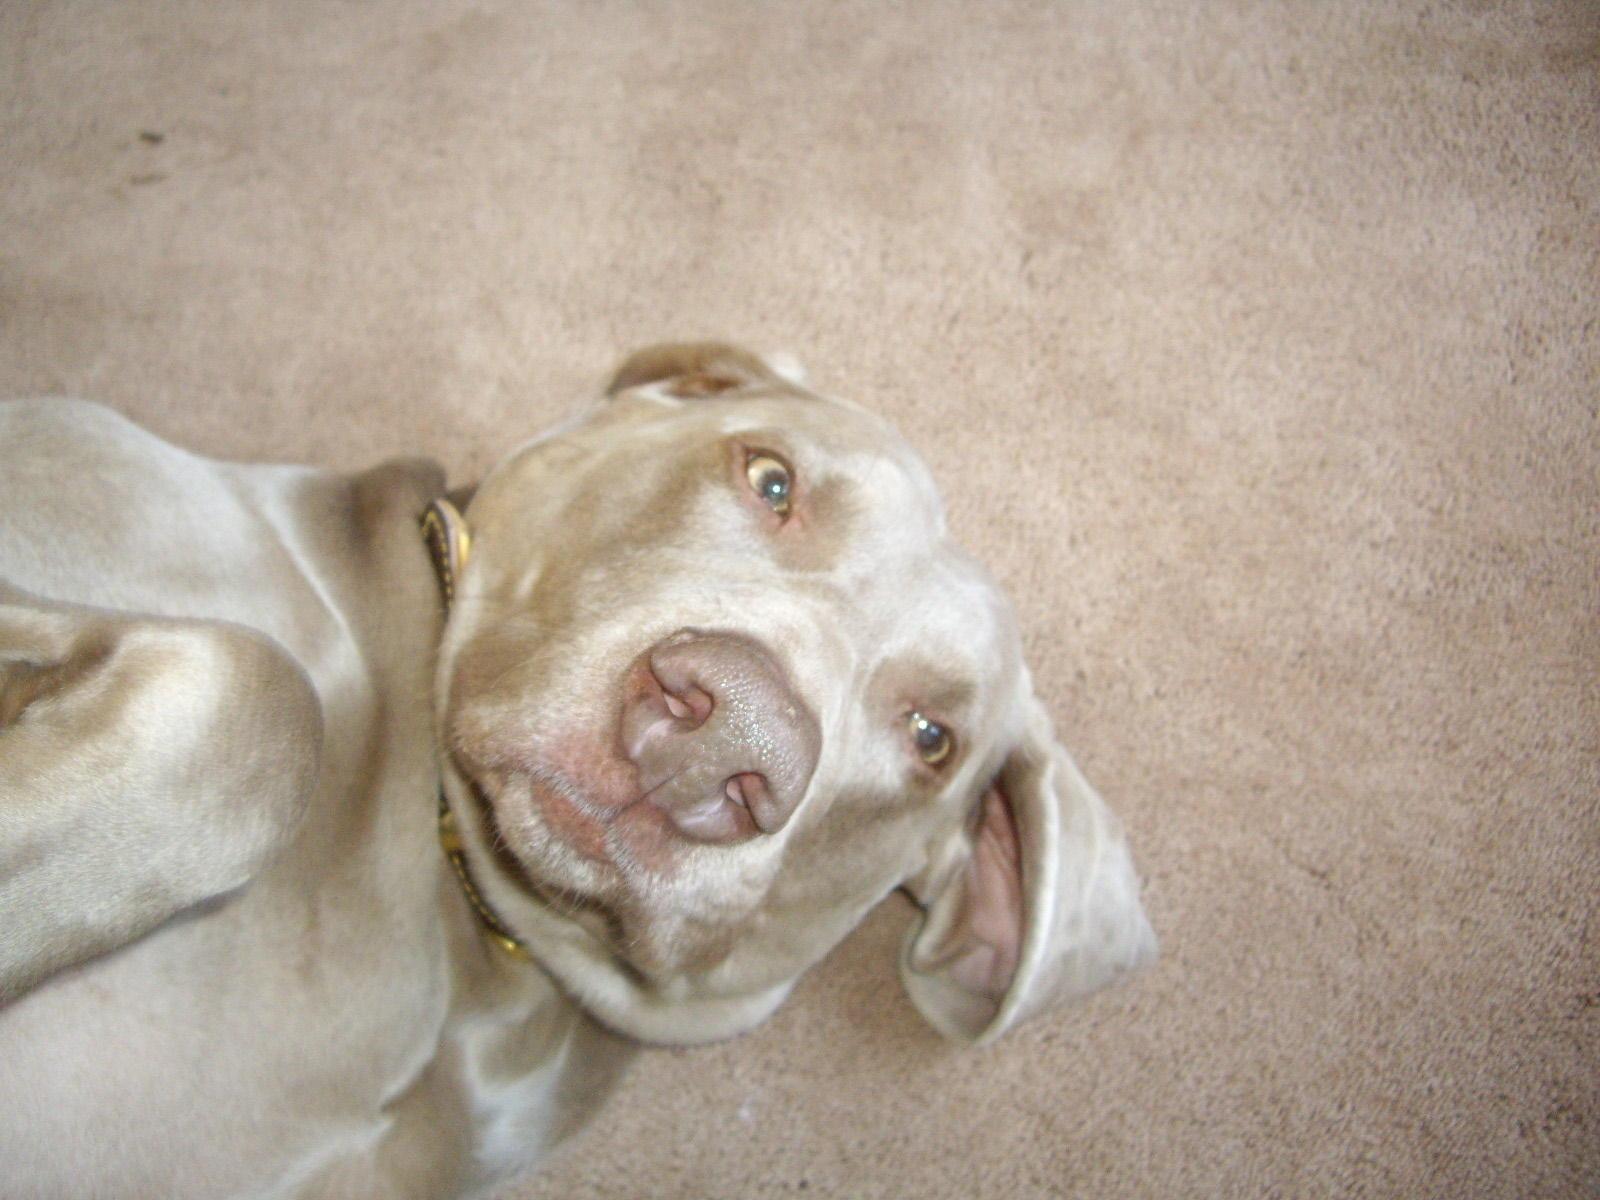
Weimaraner